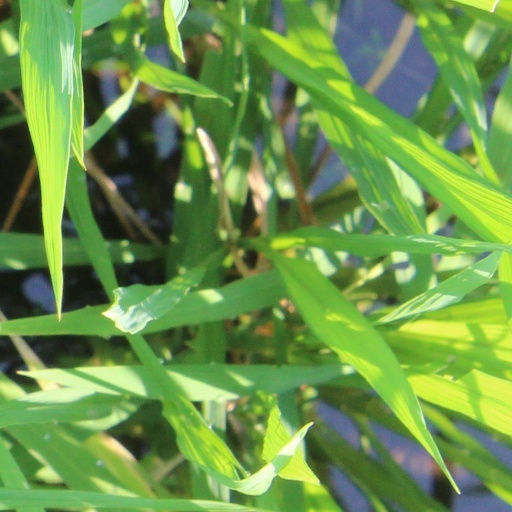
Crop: rice